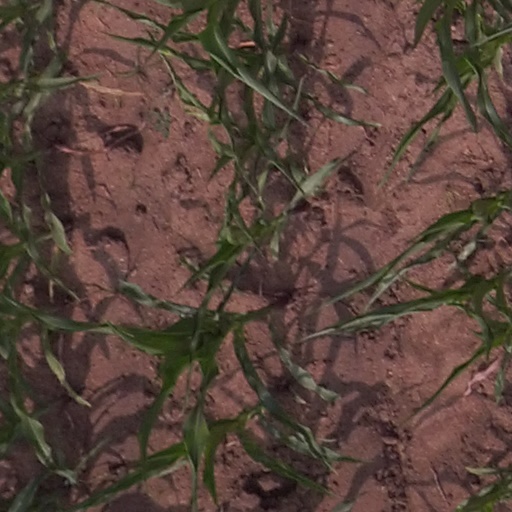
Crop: maize; corn